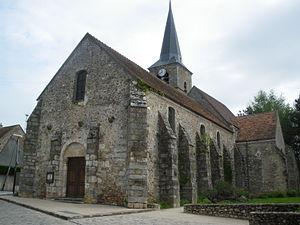
église d'Angervilliers, Essonne, France
Angervilliers est une commune française située à trente-six kilomètres au sud-ouest de Paris dans le département de l'Essonne en région Île-de-France.